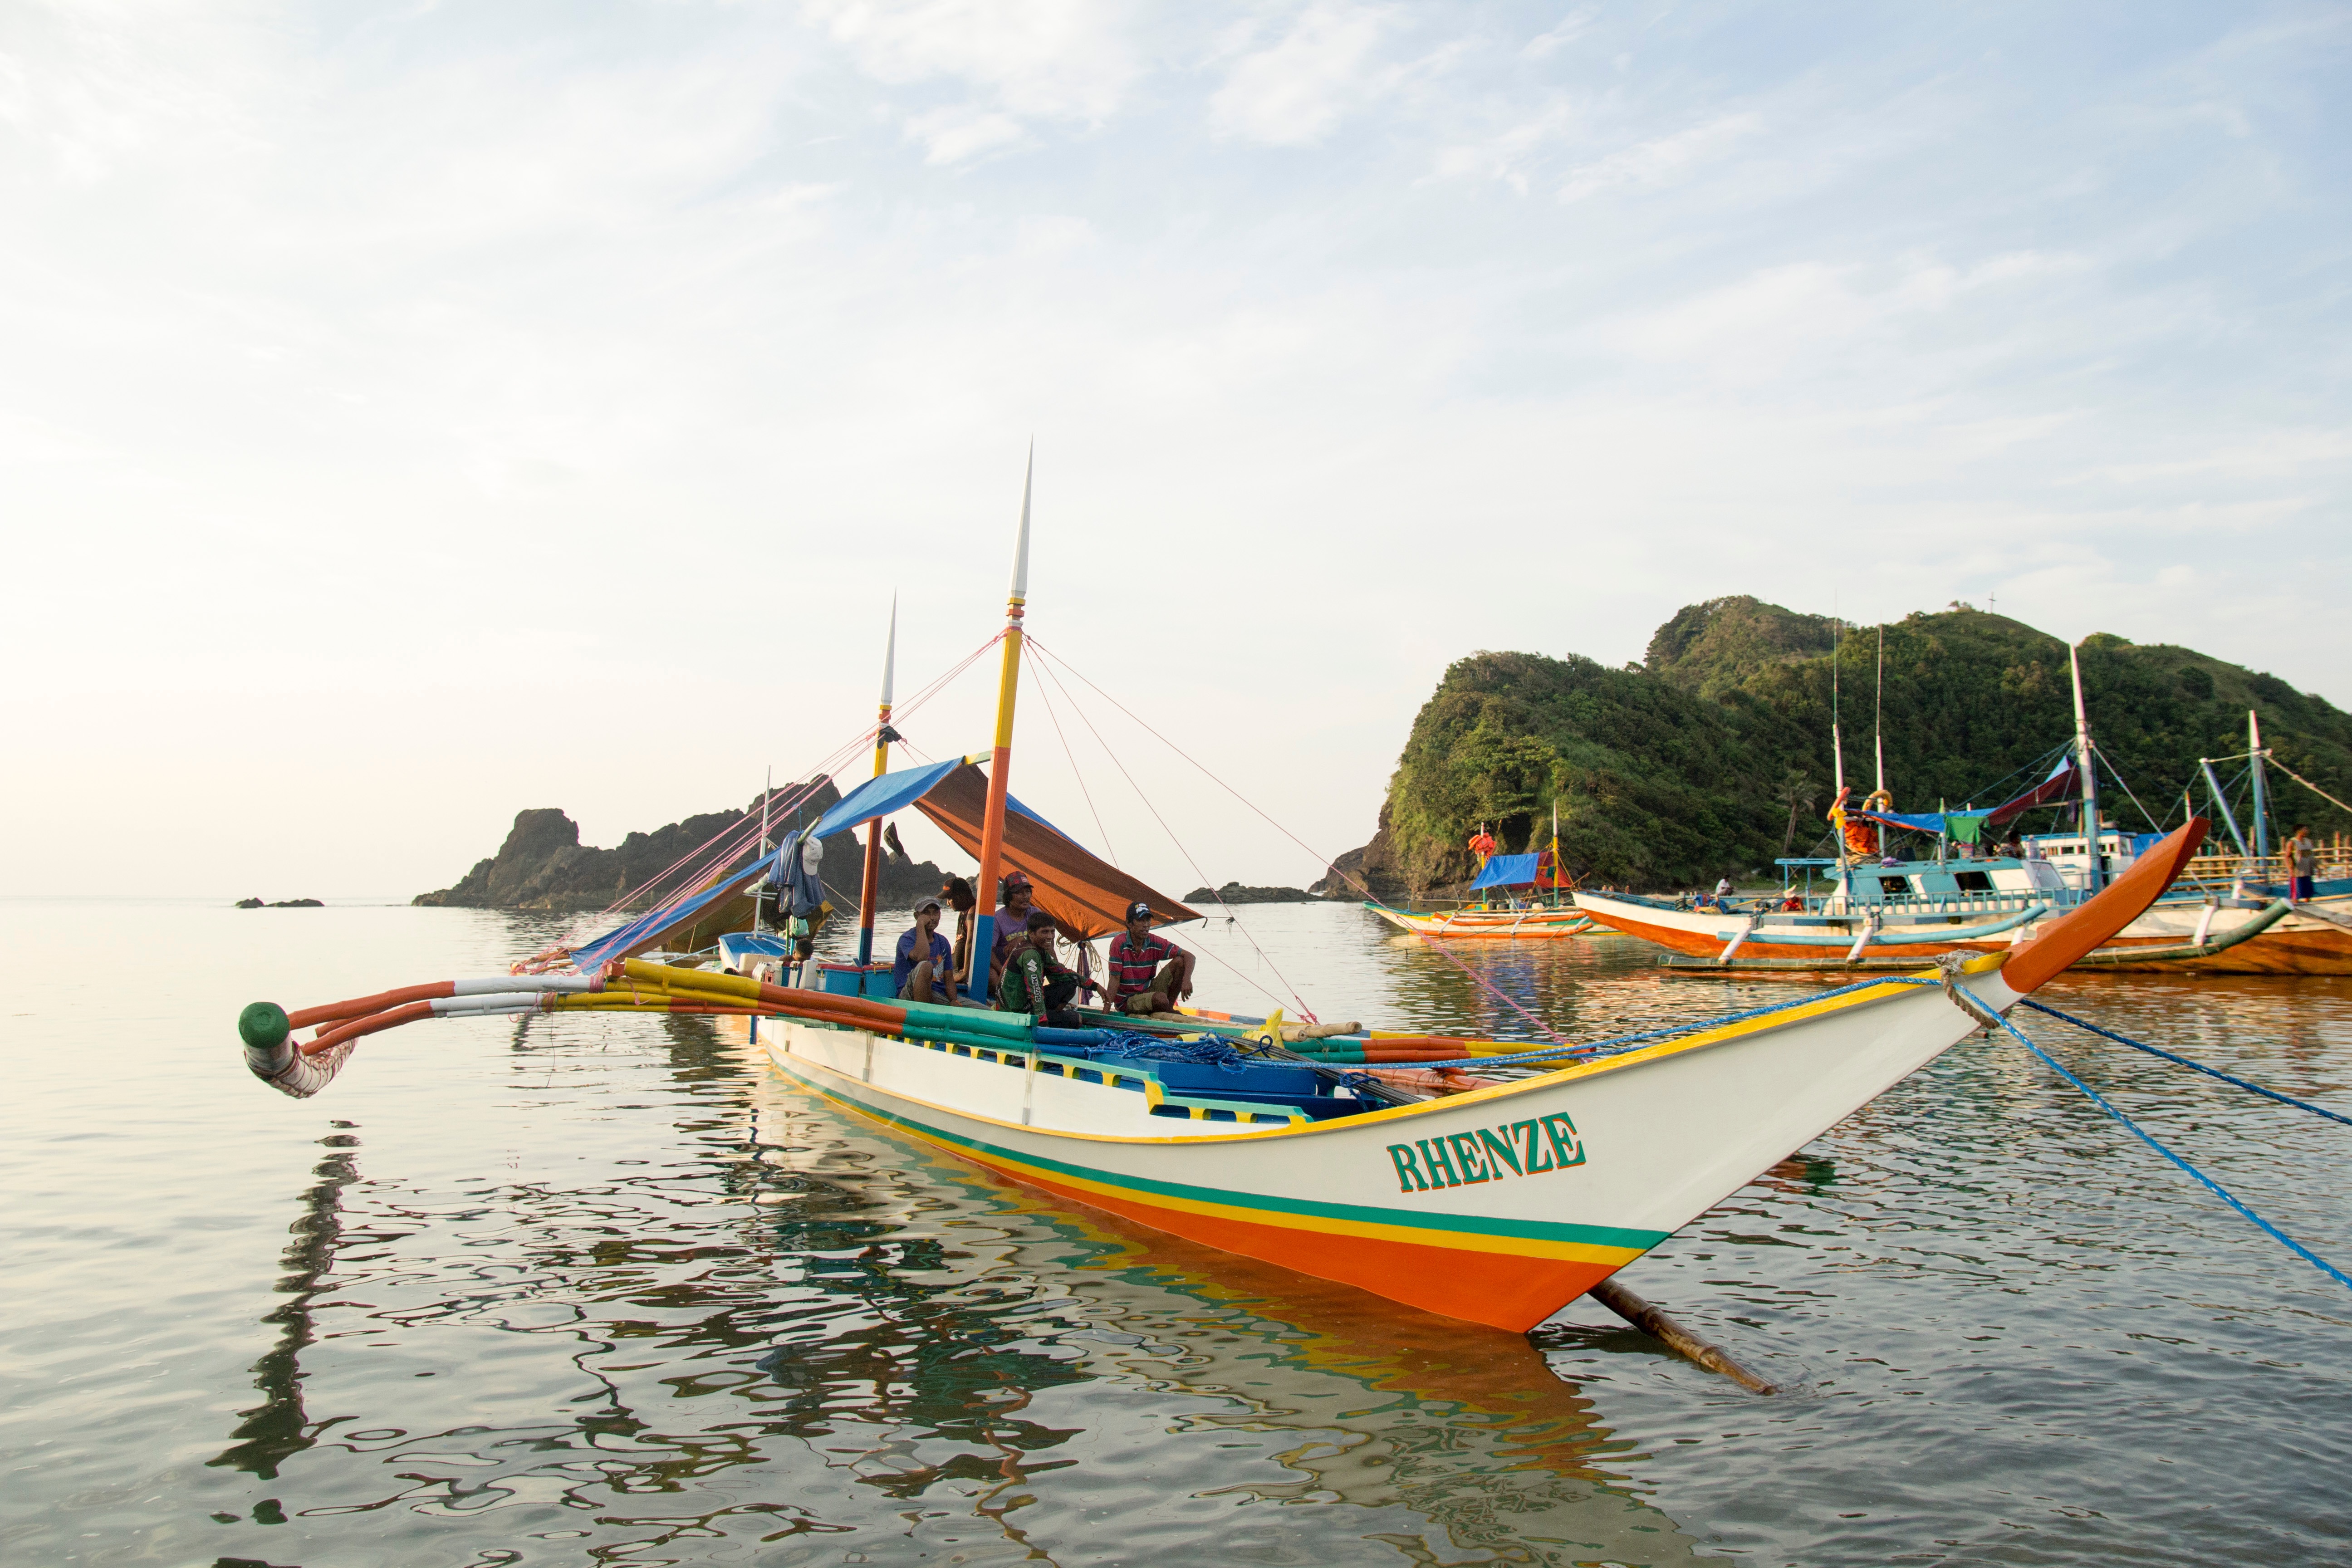
sea, boat, ship, vessel, vehicle, boating, watercraft, rowing, fishing vessel, long tail boat, watercraft rowing